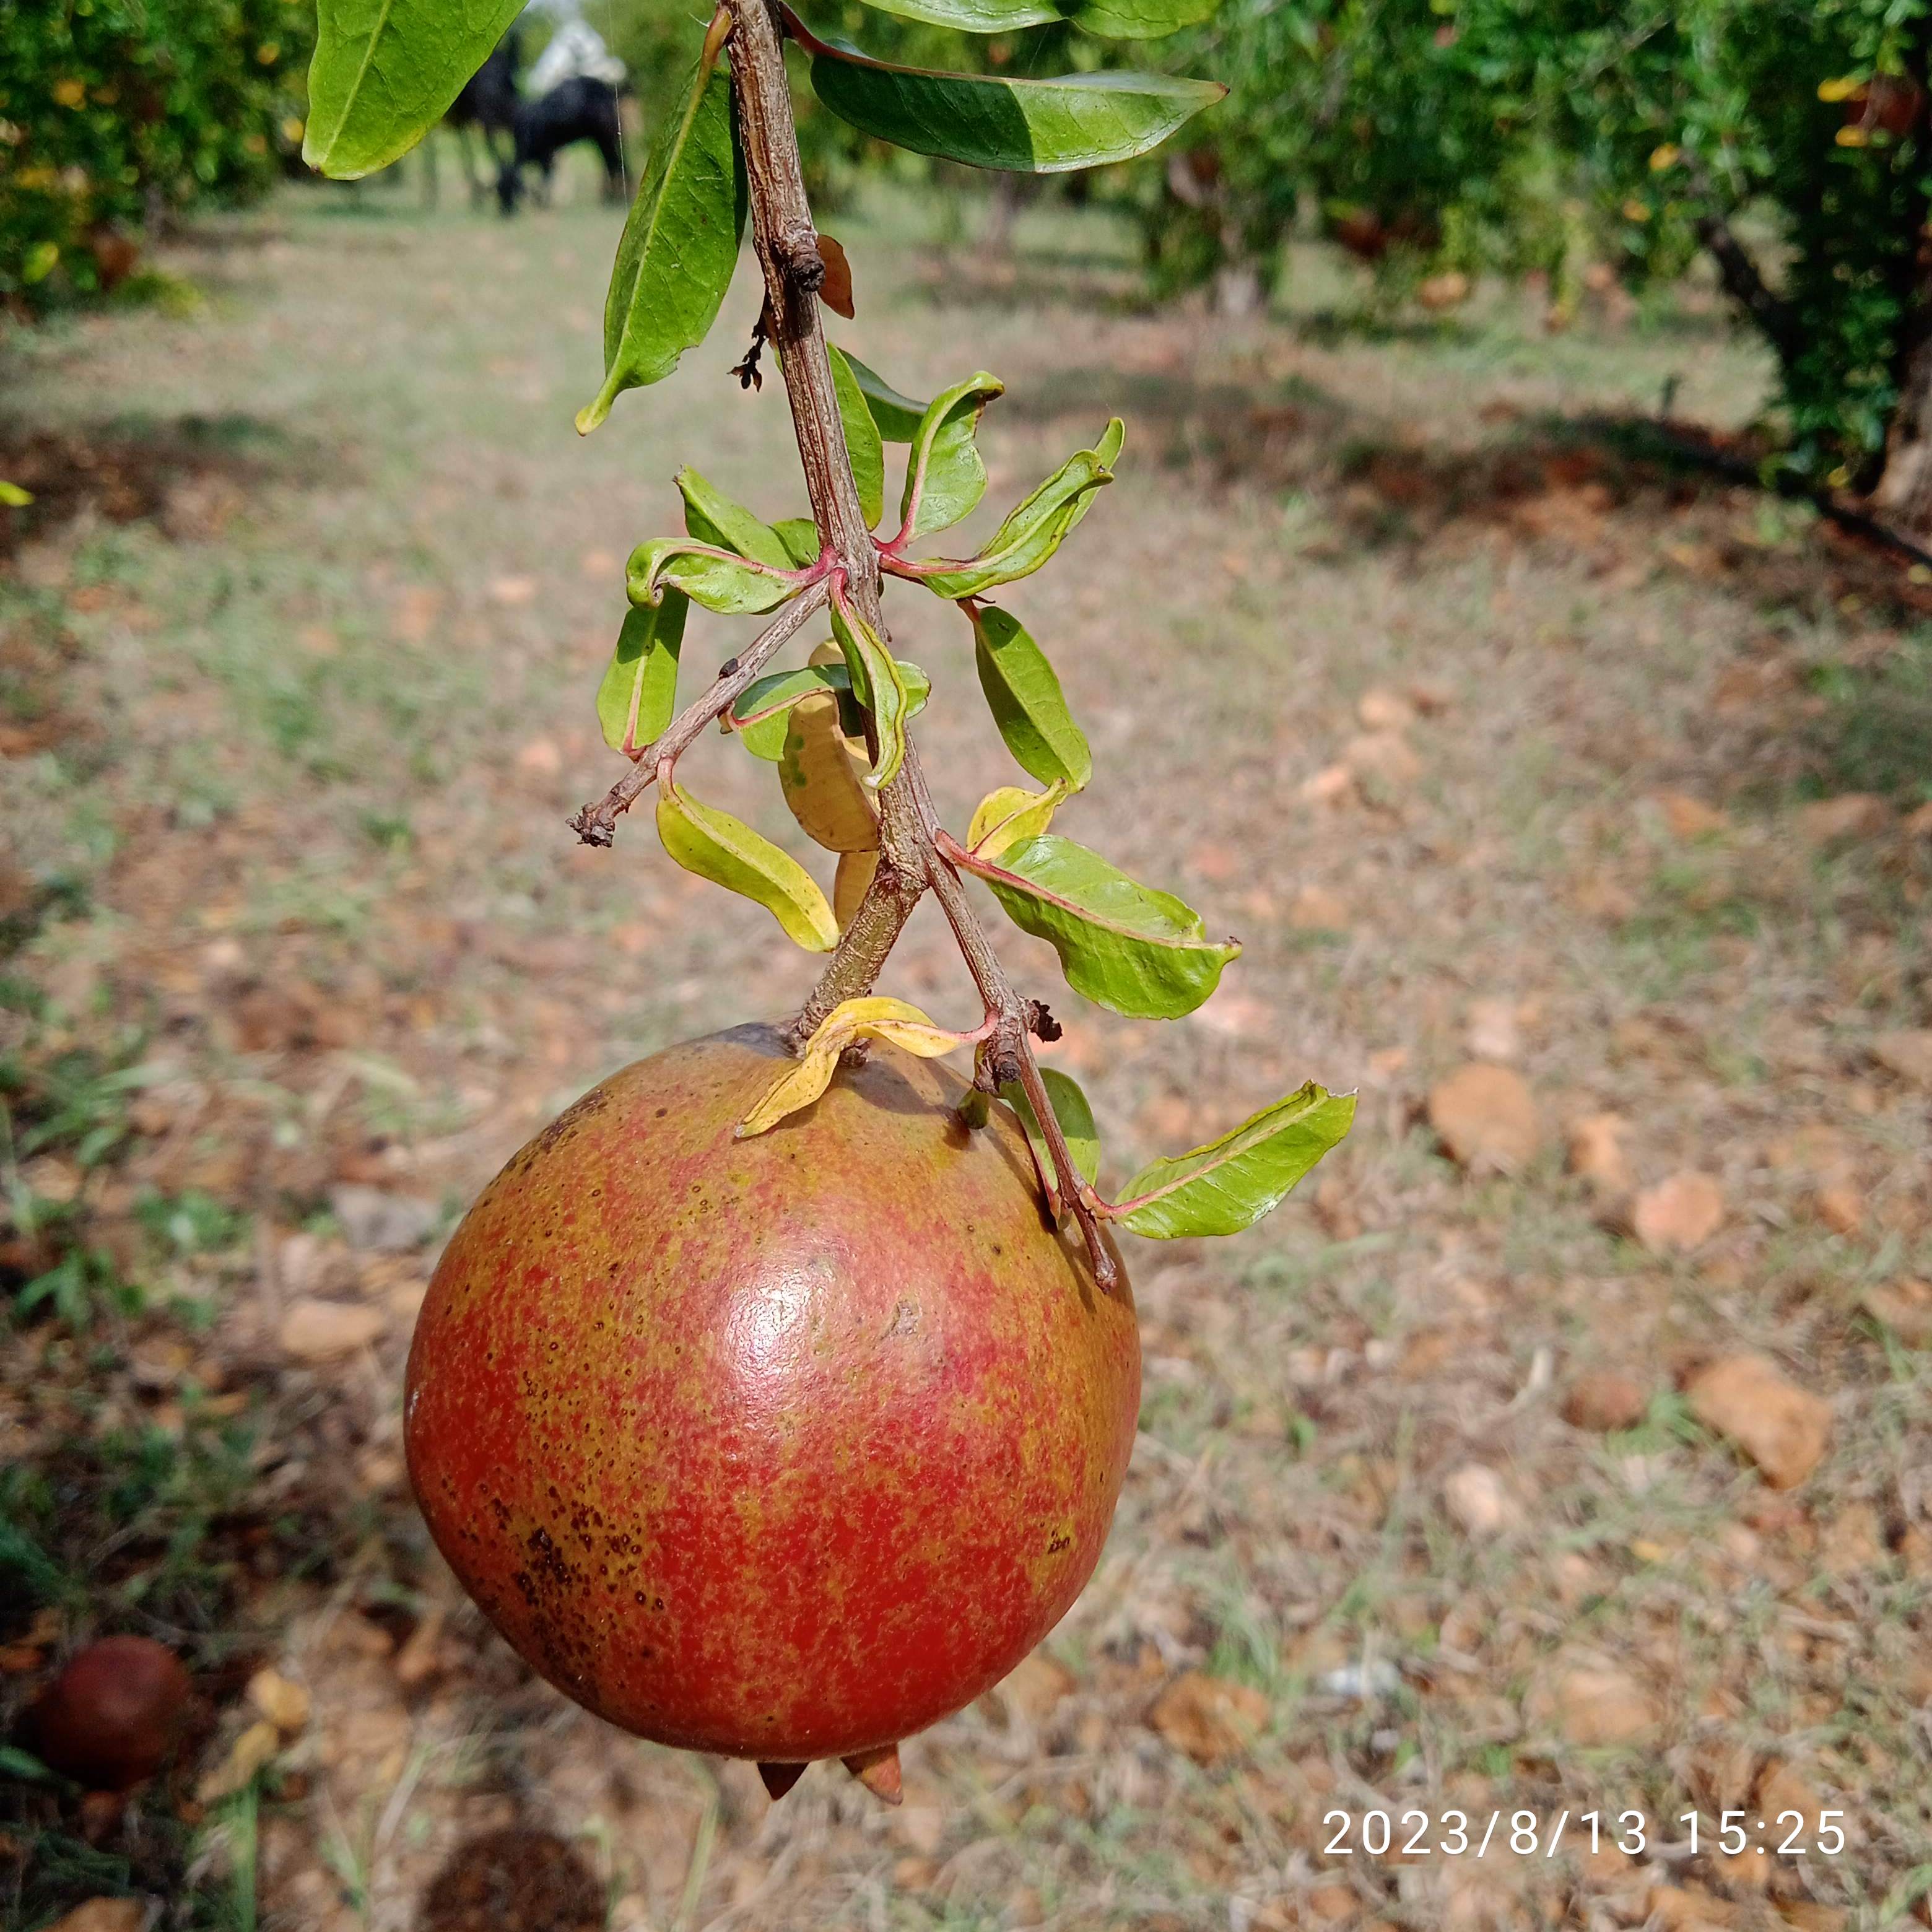
Label: Cercospora